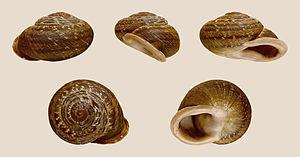
Coquille de Hemicycla ethelema, récolté dans le ravin de Guayadeque, sur la Grande Canarie, en Espagne. Diamètre